Marc-Michel

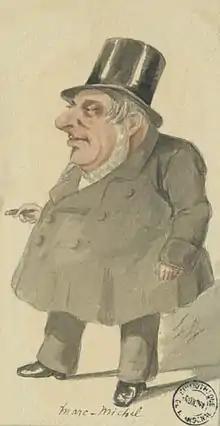
Portrait of Marc-Michel by Lhéritier.

Marc-Antoine-Amédée Michel, known as Marc-Michel (22 July 1812 in Marseille – 12 March 1868 in Paris) was a French poet, playwright and journalist. He is perhaps best known today for the 1851 farce he co-wrote with Eugène Marin Labiche, "The Italian Straw Hat", since then adapted many times to stage and screen.